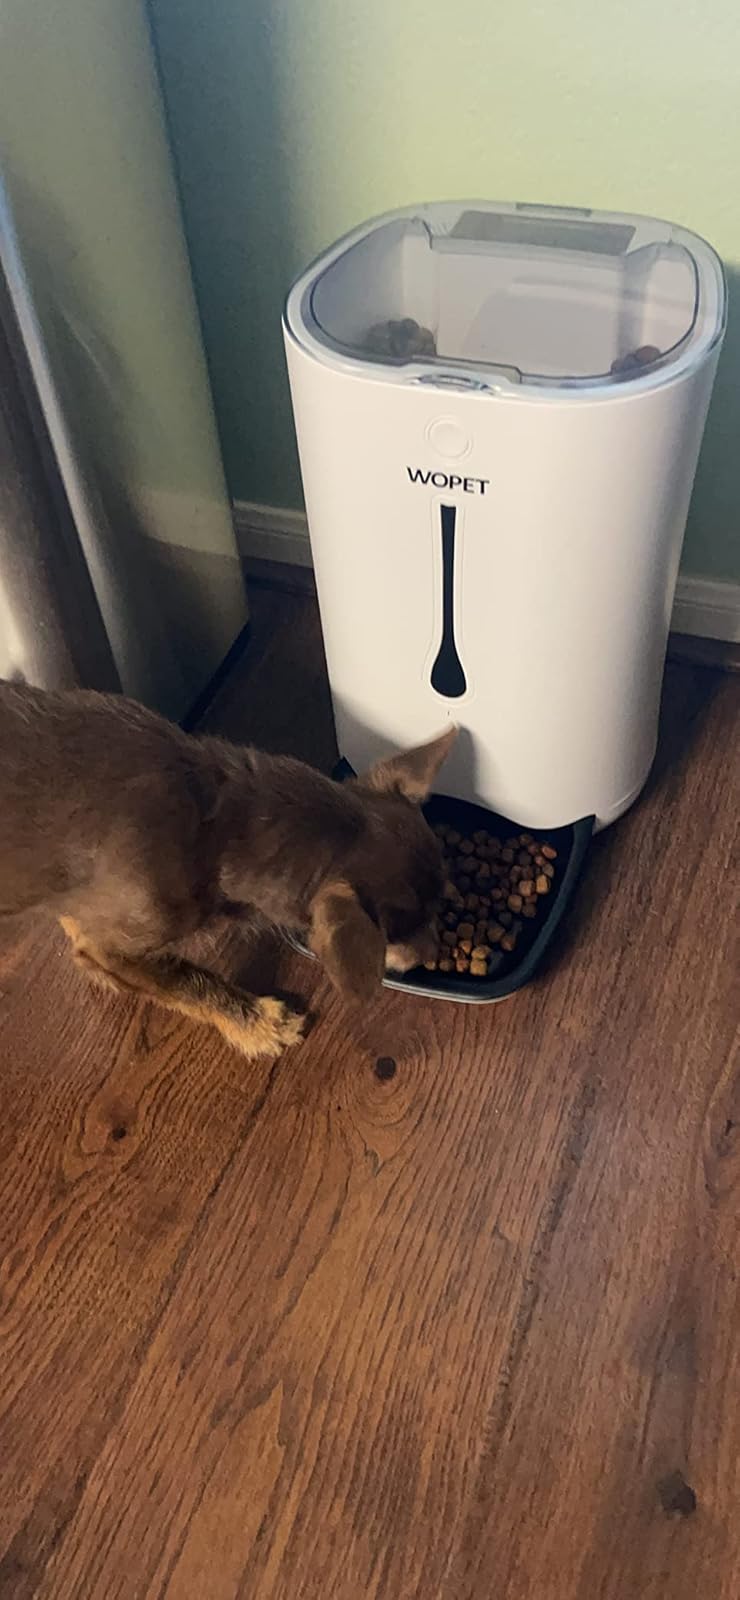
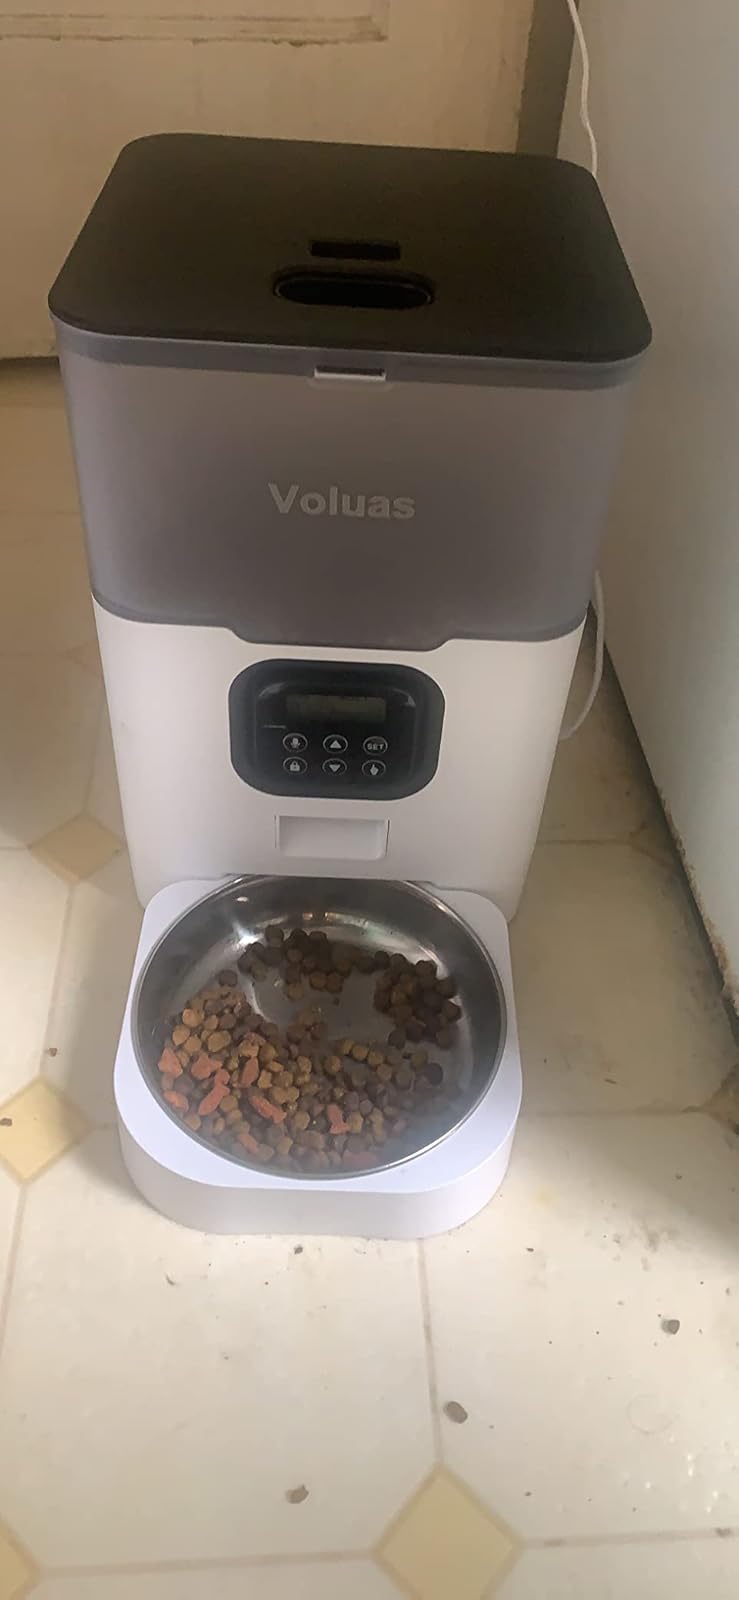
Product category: items_feeder
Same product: no